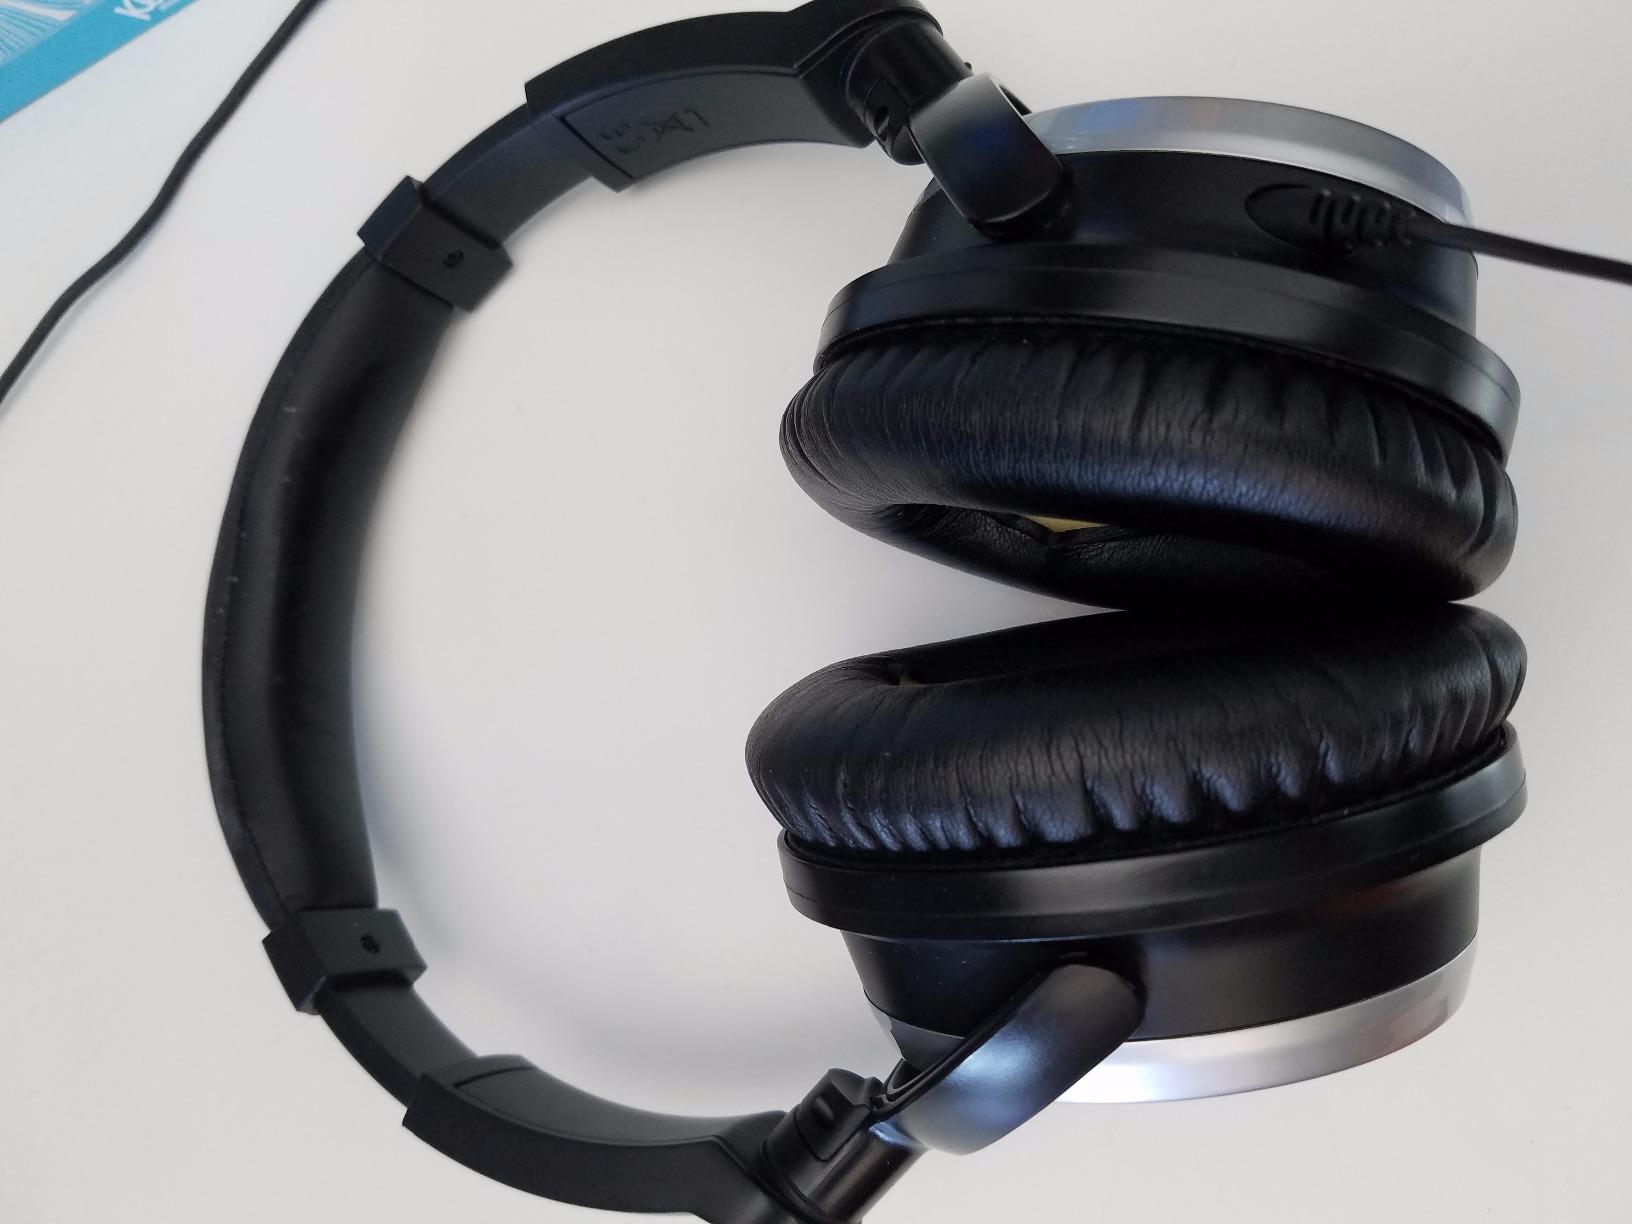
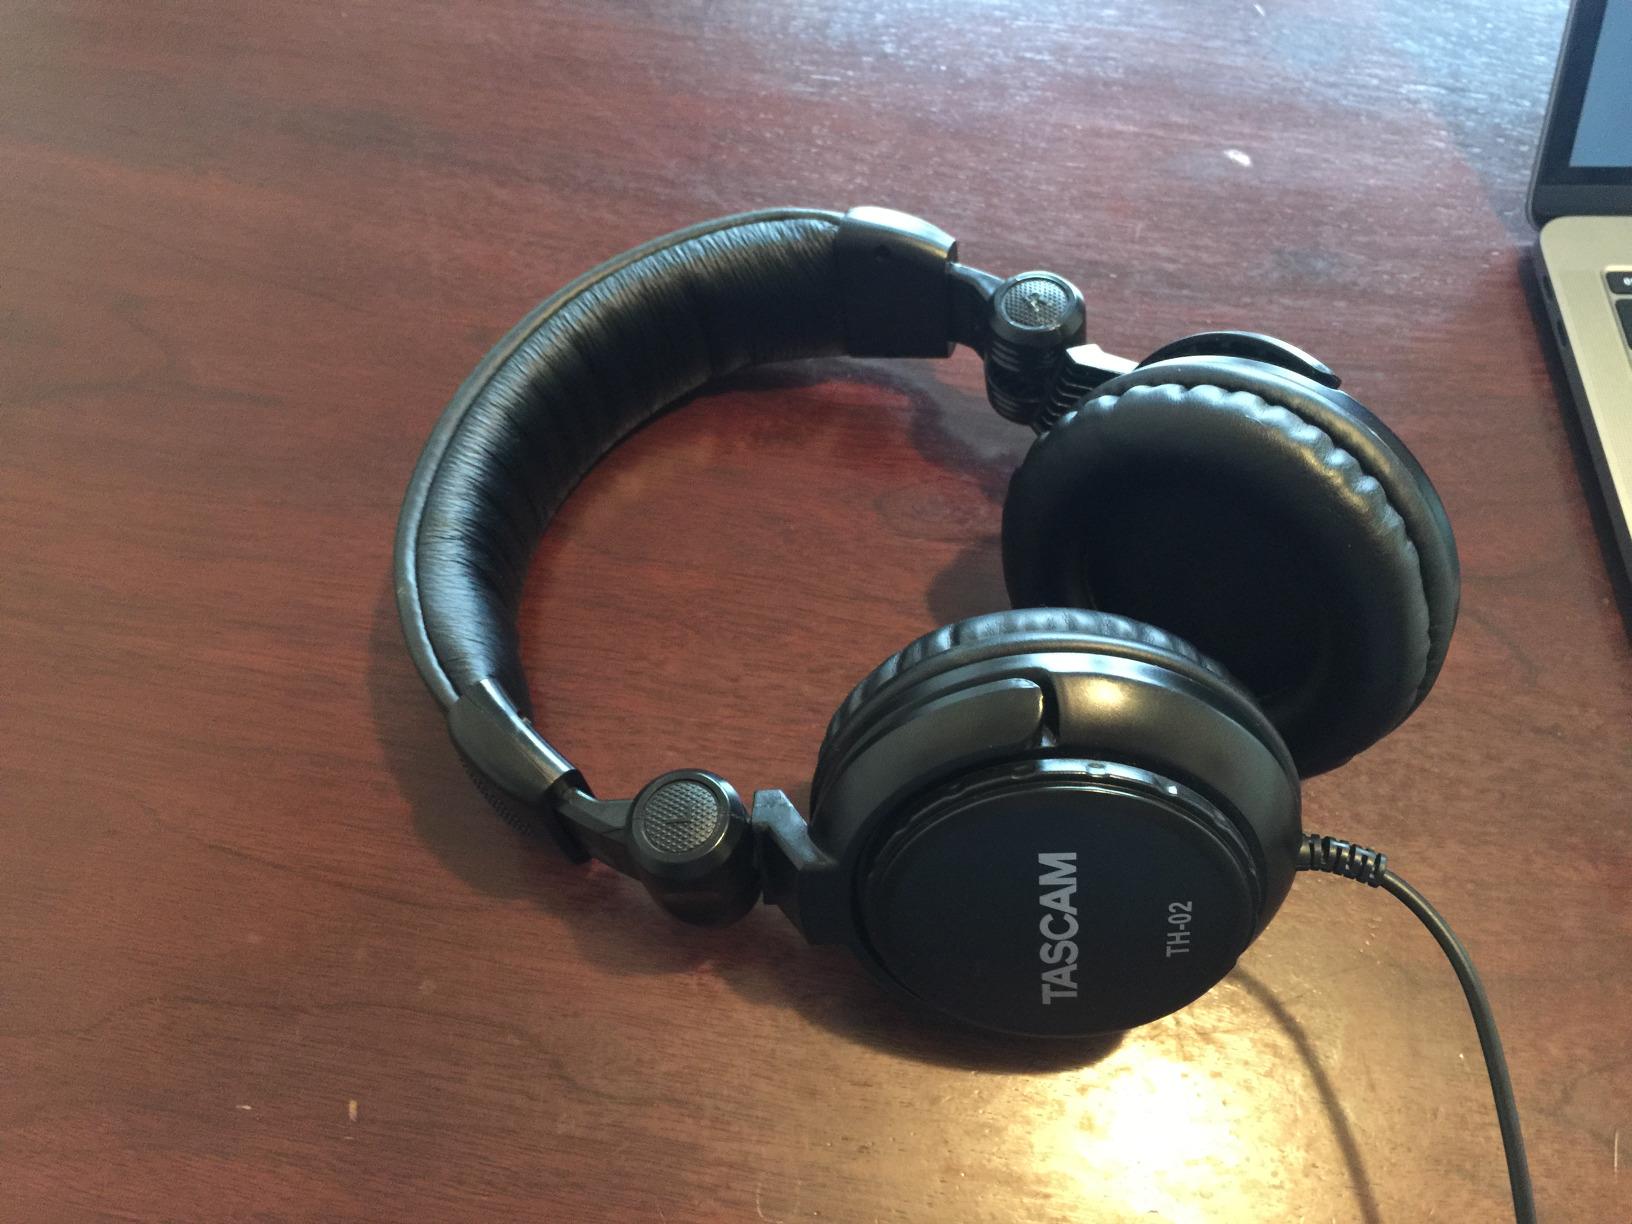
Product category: headphones
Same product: no